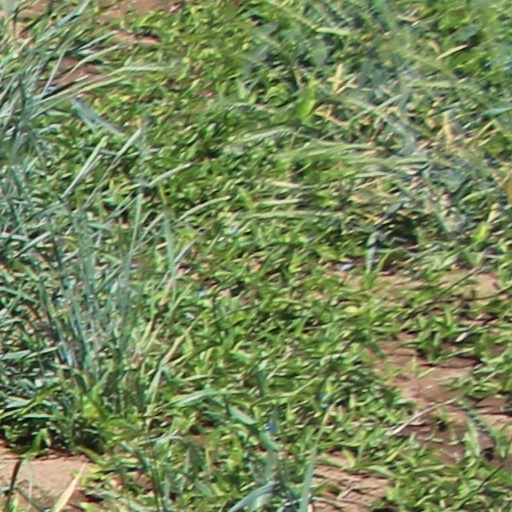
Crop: wheat